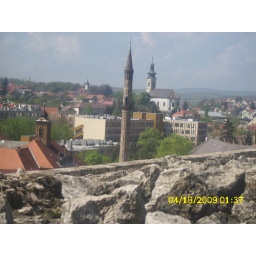
Burp took this shot of one of the towers in Eger from the wall of the fort